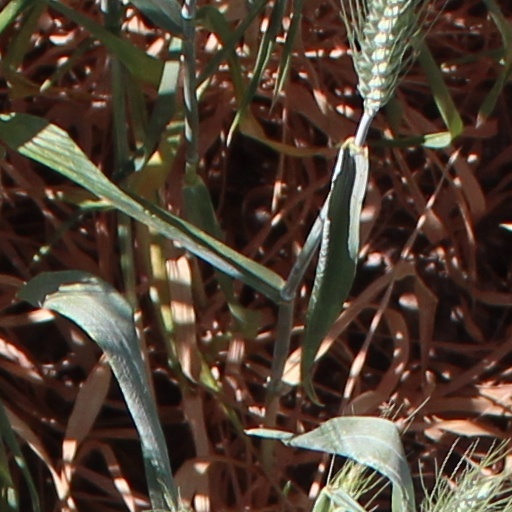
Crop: wheat